Damn Yankees (band)

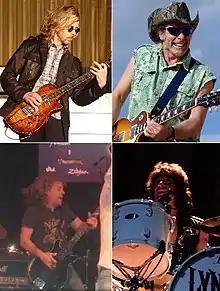
Upper left: Tommy Shaw, upper right: Ted Nugent, lower left: Jack Blades, lower right: Michael Cartellone

Damn Yankees were an American rock supergroup formed in New York City, in 1989. Consisting of singer/guitarist Tommy Shaw of Styx, singer/bassist Jack Blades of Night Ranger, guitarist Ted Nugent of the Amboy Dukes, and drummer Michael Cartellone (who would later join Lynyrd Skynyrd).